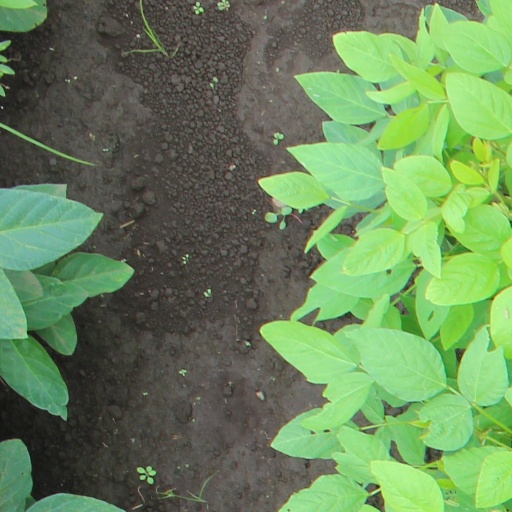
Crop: soybean